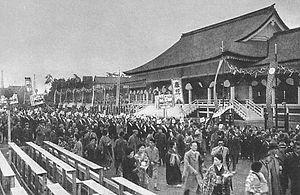
Les célébrations du 2600e anniversaire de la fondation du Japon sont une série d'événements organisés par l'empire du Japon du 11 au 15 novembre 1940 pour commémorer la fondation légendaire par l'empereur Jinmu en 660 av. J.C.